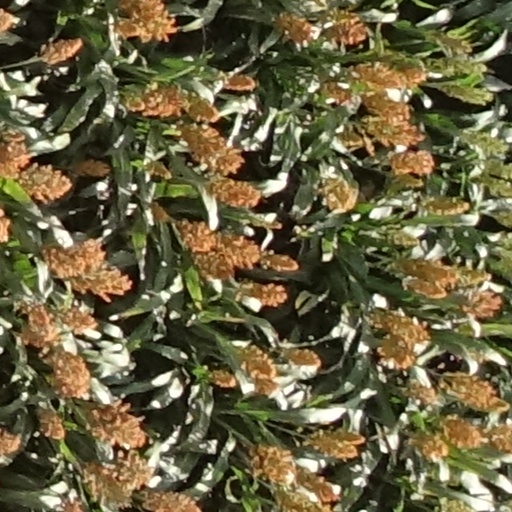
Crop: sorghum